Safune

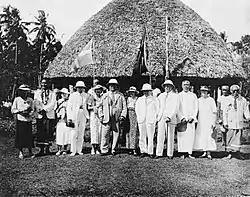
Olaf Frederick Nelson (middle, sixth from left) with his daughters on their return to Samoa from exile in New Zealand, 1933

Safune is a traditional village district on the central north coast of Savai'i island in Samoa. It lies within the electoral constituency of Gaga'ifomauga. Safune is the birthplace of Mau leader Olaf Frederick Nelson and the filming location of Moana (1926 film), one of the first documentaries made in the world. The Mata o le Alelo pool associated with the Sina and the Eel Polynesian legend is also in Safune.